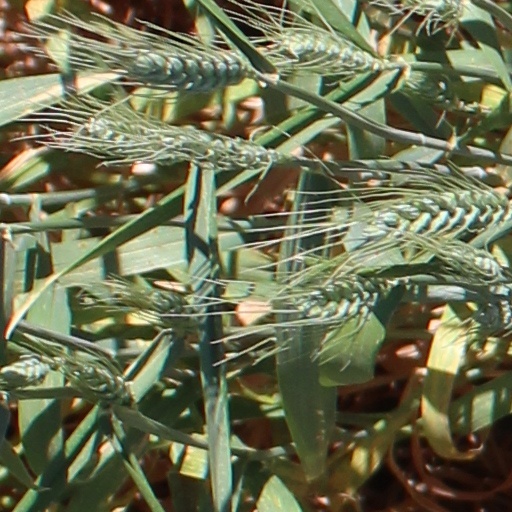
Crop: wheat